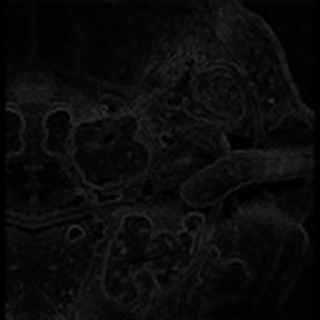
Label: cotton_army_worm